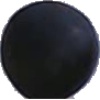
Label: blue_grape